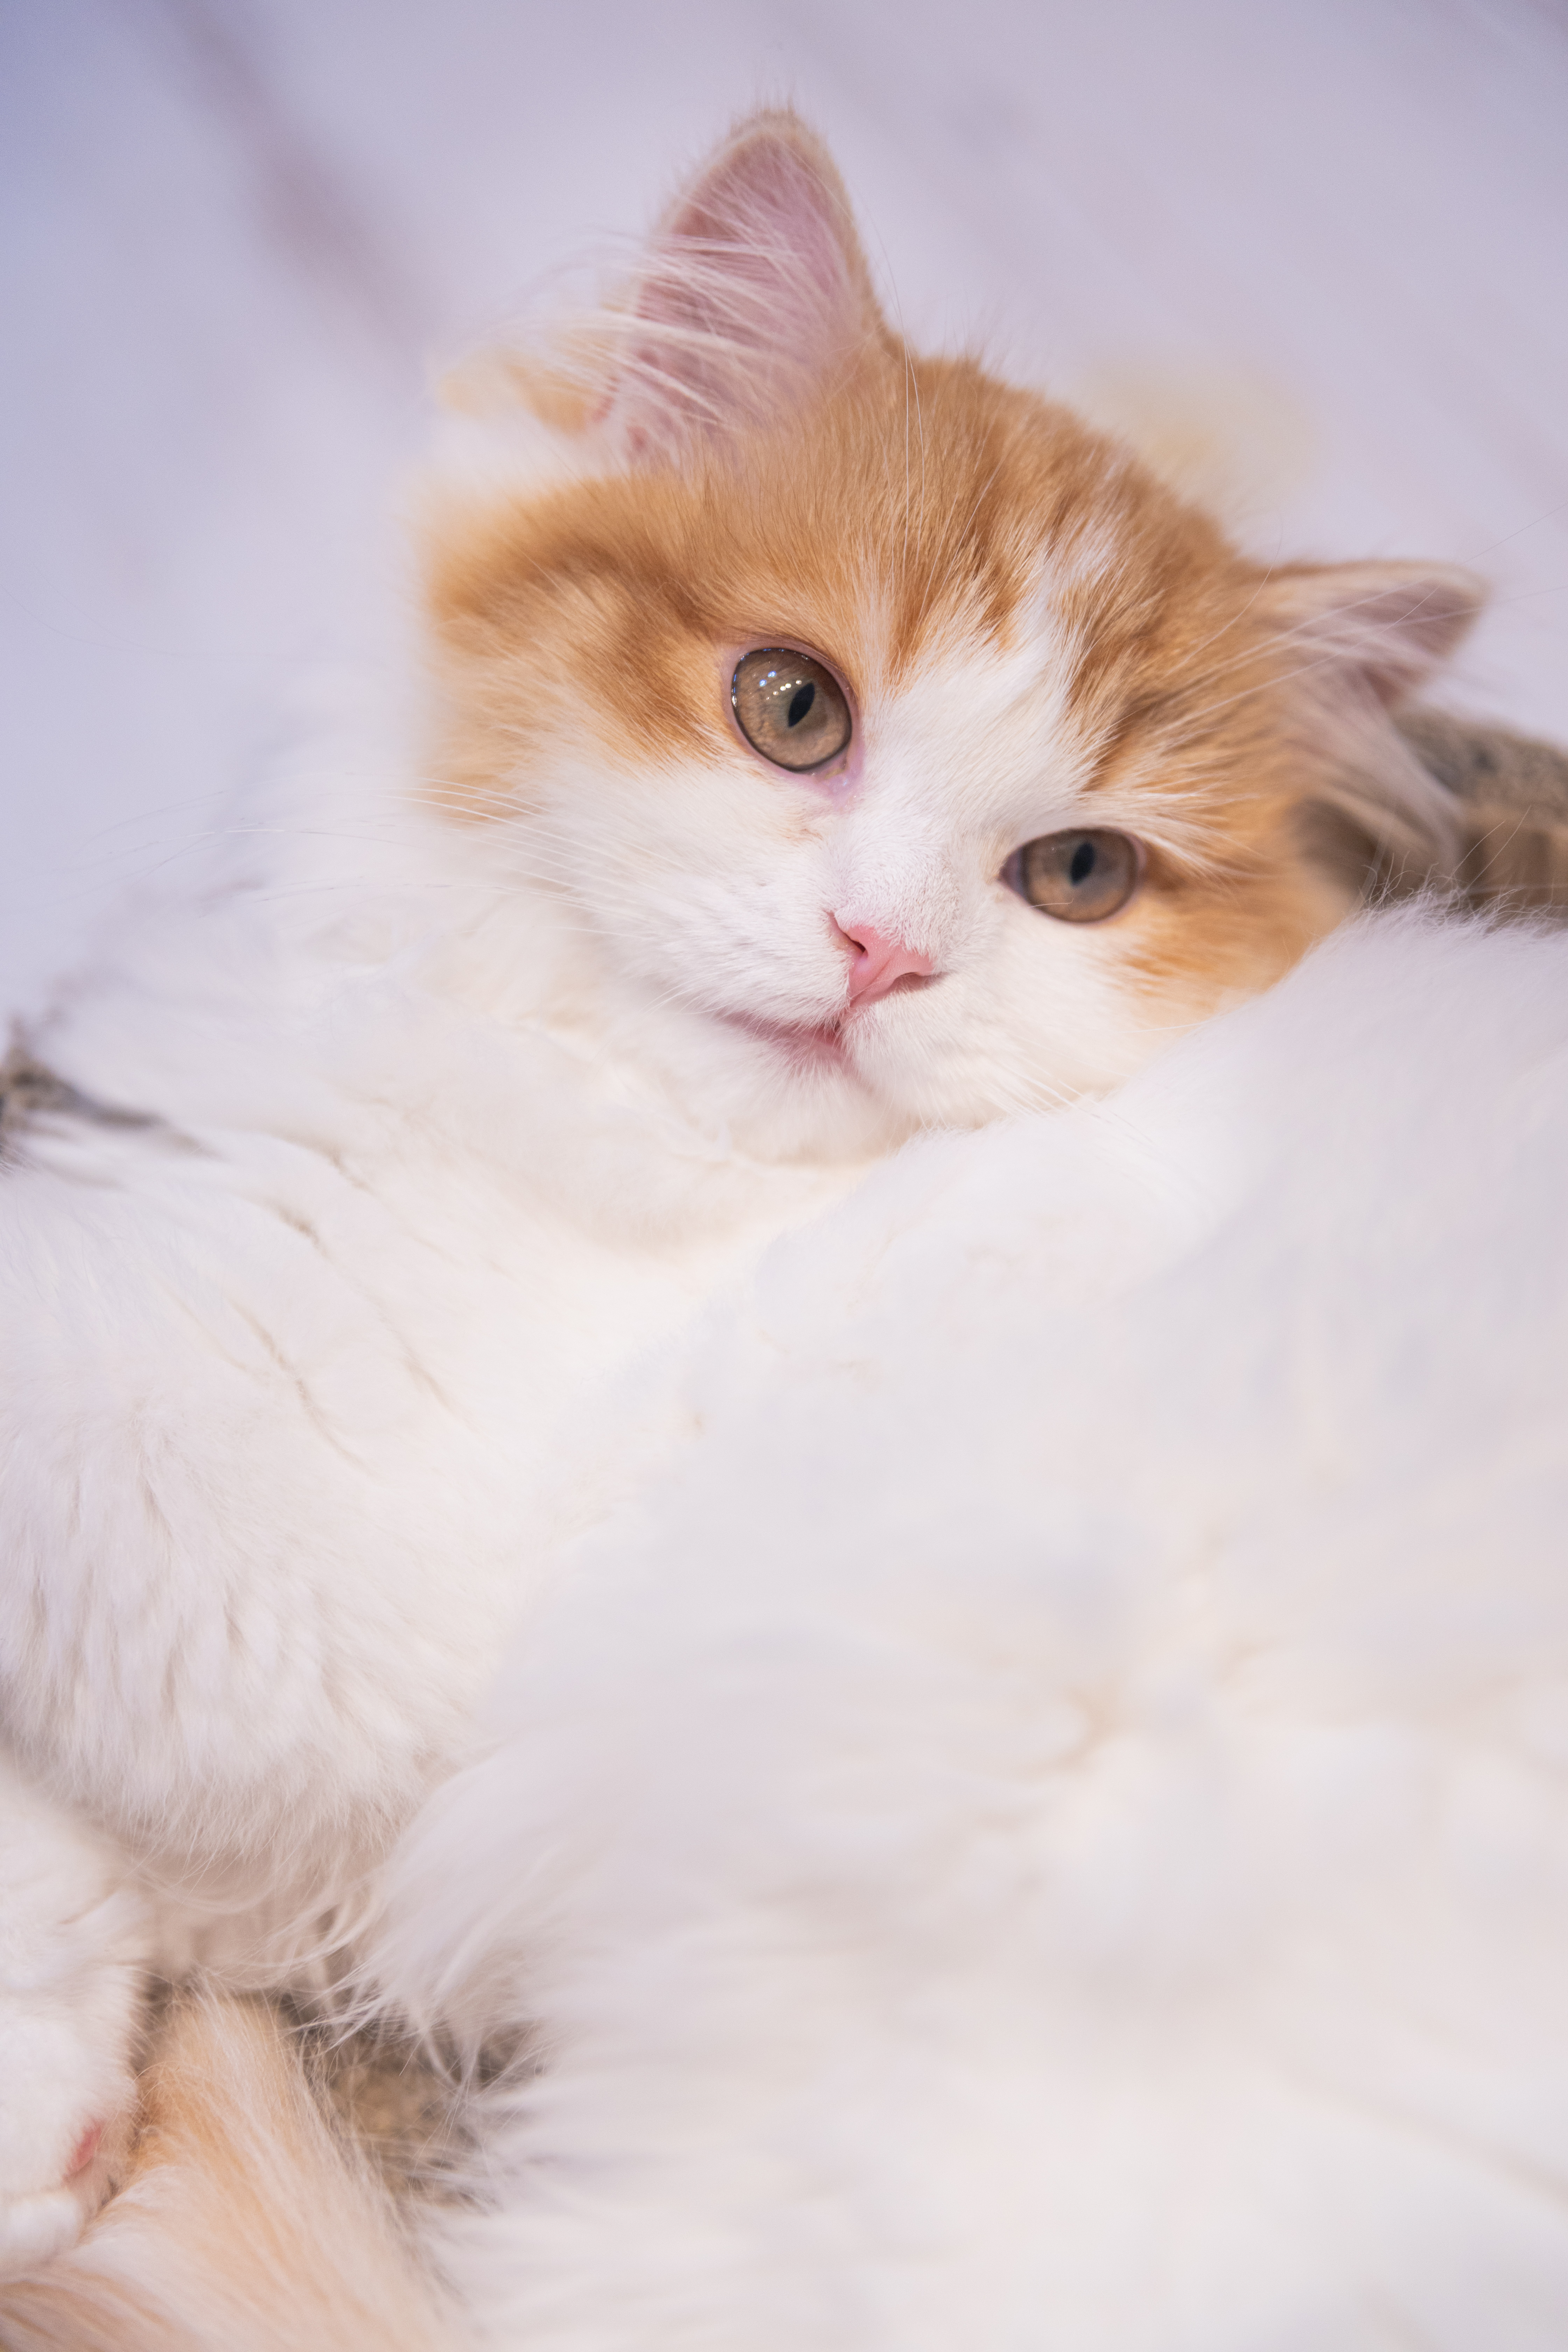
cat, mammal, vertebrate, small to medium sized cats, felidae, whiskers, carnivore, kitten, norwegian forest cat, turkish van, eye, fur, ragamuffin, british semi longhair, persian, british longhair, siberian, ragdoll, turkish angora, aegean cat, domestic long haired cat, fawn, maine coon